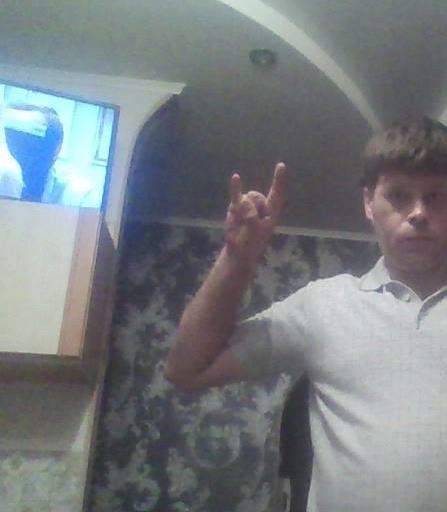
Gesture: rock